Felix Rácz

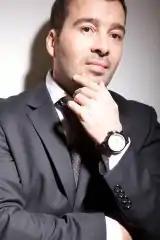

Felix Rácz (born 1973 in Satu Mare, Romania) is the founder of Felix Promotion, a sports and television promotional firm. He has lived in Hungary since 1991. He speaks Hungarian, English, French and Romanian.